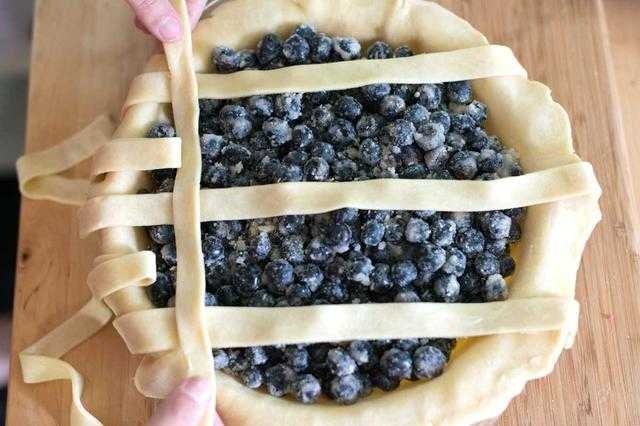
Label: Blueberry